Baton (law enforcement)

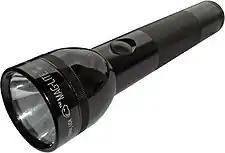
A Maglite 2 D cell flashlight

The terms blackjack, cosh, and sap refer to any of several short, easily concealed club weapons consisting of a dense (often lead) weight attached to the end of a short shaft. A form of bludgeon, these use a handle to accelerate the dense core and transfer kinetic energy from the swing to it. The blow can be directed at any normal blunt force target, but delivered to the head induces concussion. While usually meant to stun or knock out the subject, head strikes have a high risk of causing a permanent, disabling brain injury or a fatality.